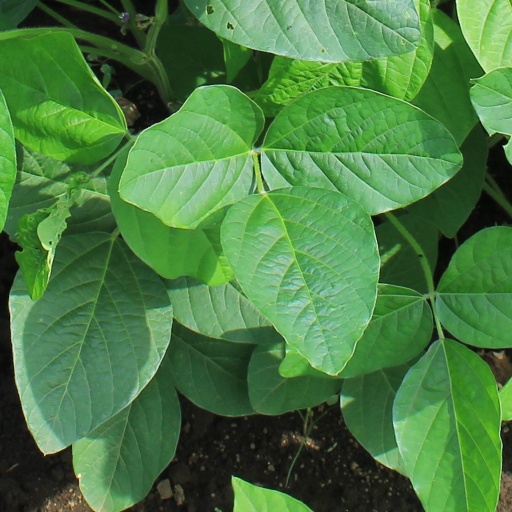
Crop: soybean